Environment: real
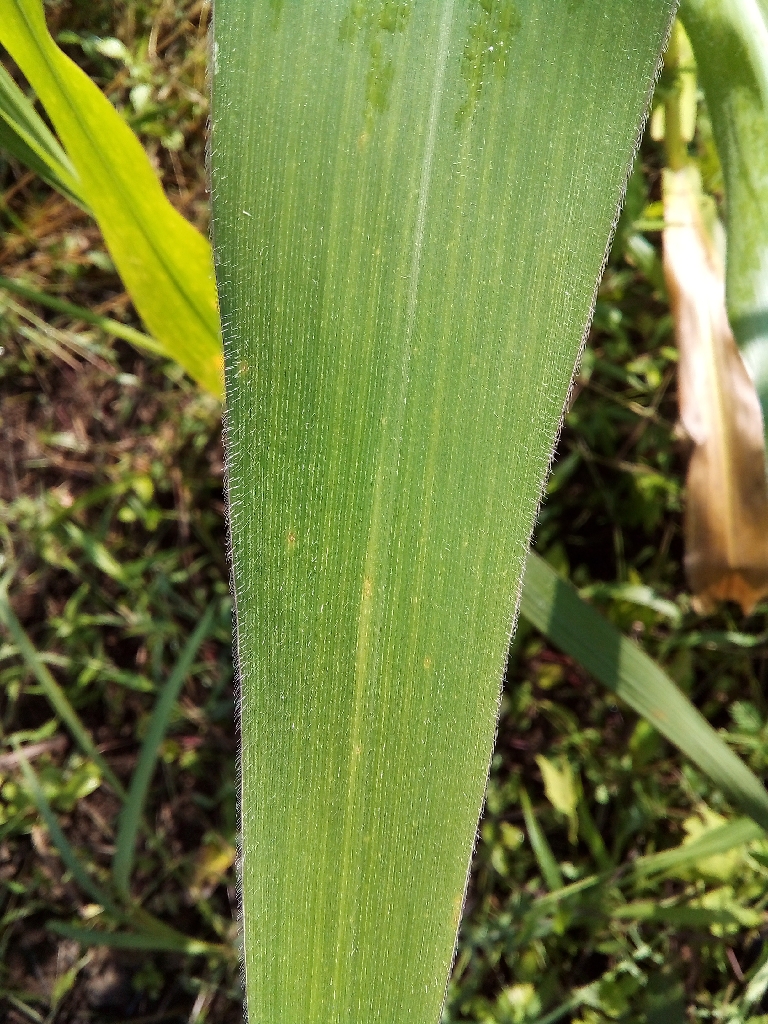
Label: healthy